Triplanetary (novel)

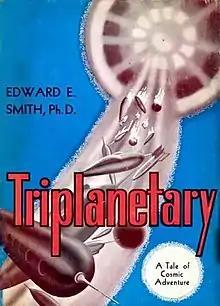
Dust-jacket from the first edition

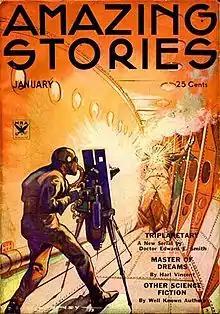
The first installment of "Triplanetary" took the cover of the January 1934 issue of "Amazing Stories", illustrated by Leo Morey.

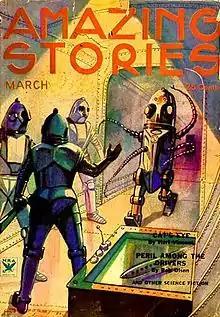
Another Morey cover illustrated the third installment in the March 1934 "Amazing Stories".

Triplanetary is a science fiction novel and space opera by American writer E. E. Smith. It was first serialized in the magazine "Amazing Stories" in 1934. After the original four novels of the "Lensman" series were published, Smith expanded and reworked "Triplanetary" into the first of two prequels for the series. The fix-up novel "Triplanetary" was published in book form in 1948 by Fantasy Press. The second prequel, "First Lensman", was a new original novel published in 1950 by Fantasy Press.